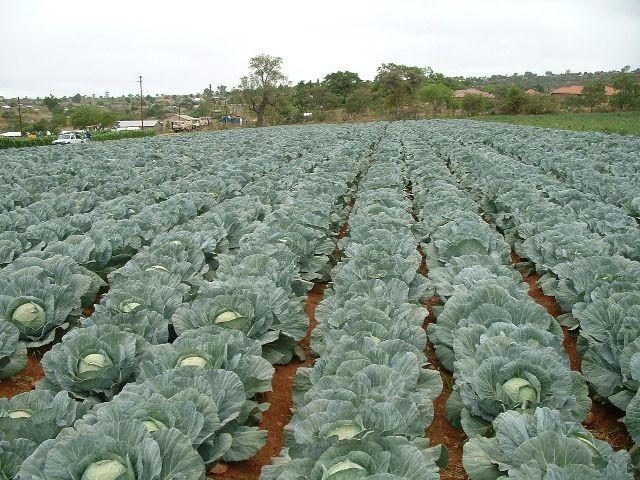
Shamba la kabichi liko kando ya barabara. Lori  jeupe la [cs] pick [cs] [cs]up [cs] linapita barabarani. Kabichi zinaonekana kubwa za kijani kibichi na zenye afya. Zimepandwa kwa safu nadhifu zilizopangwa.